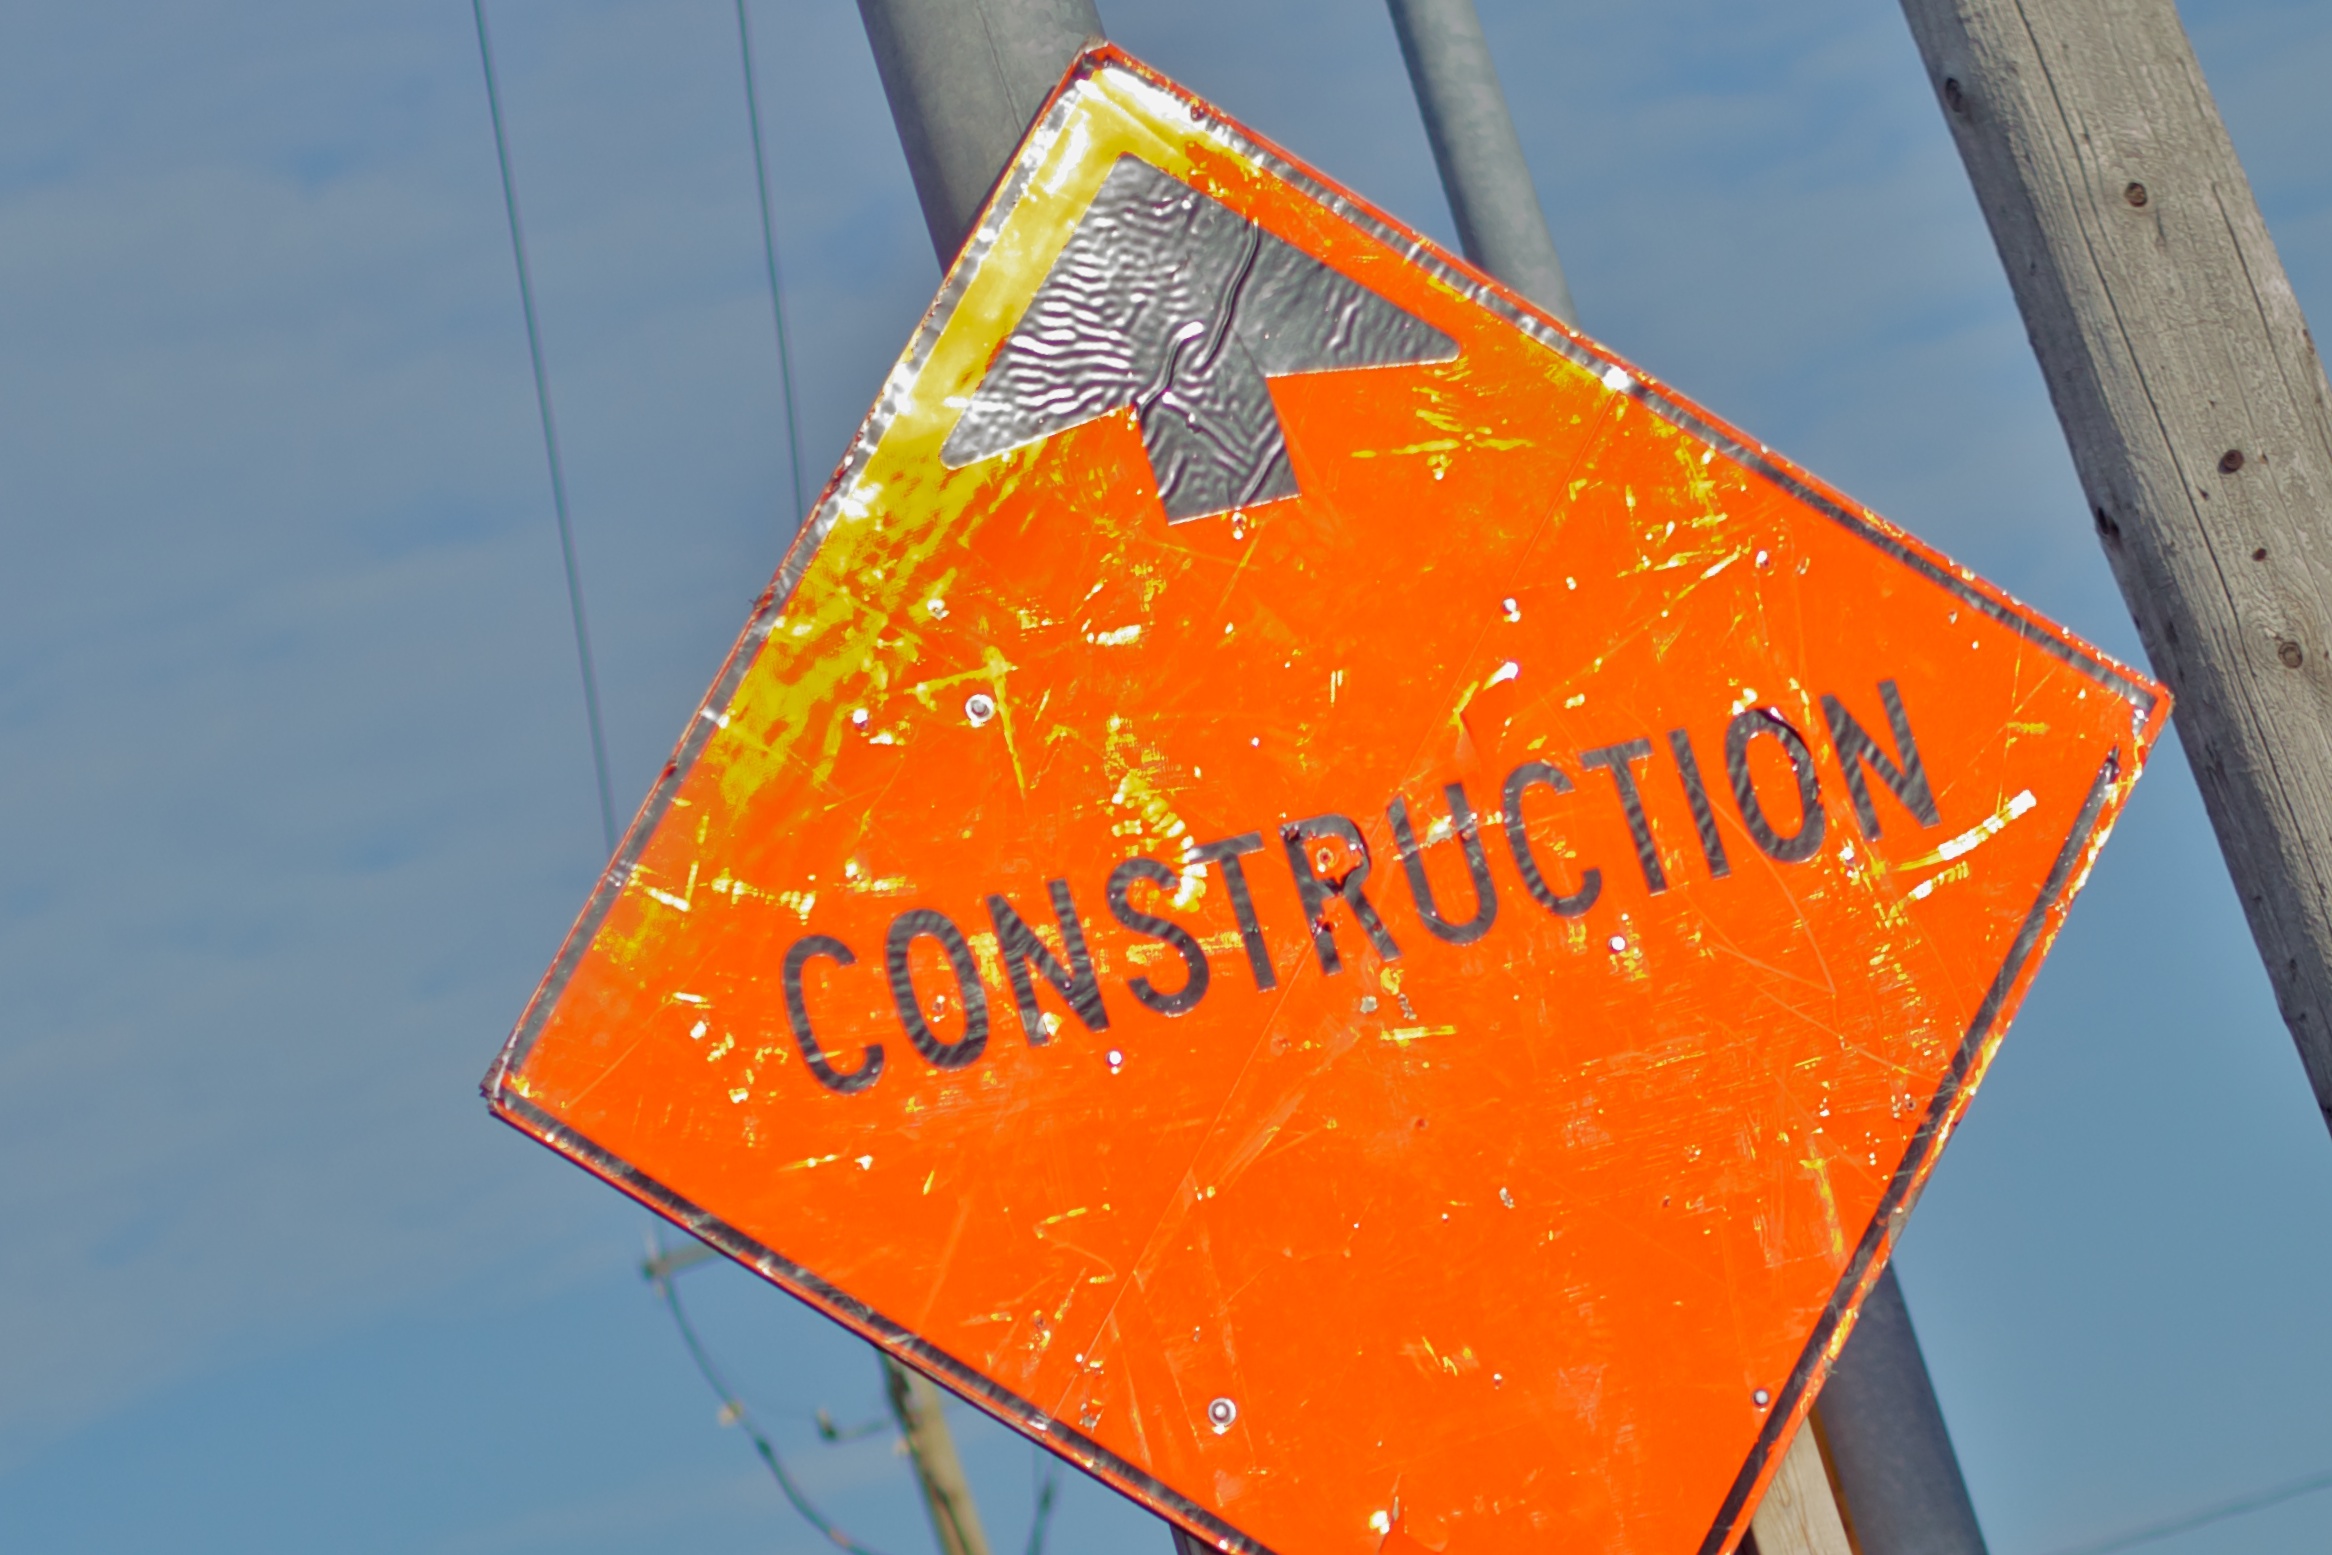
advertising, sign, red, color, yellow, signage, traffic sign